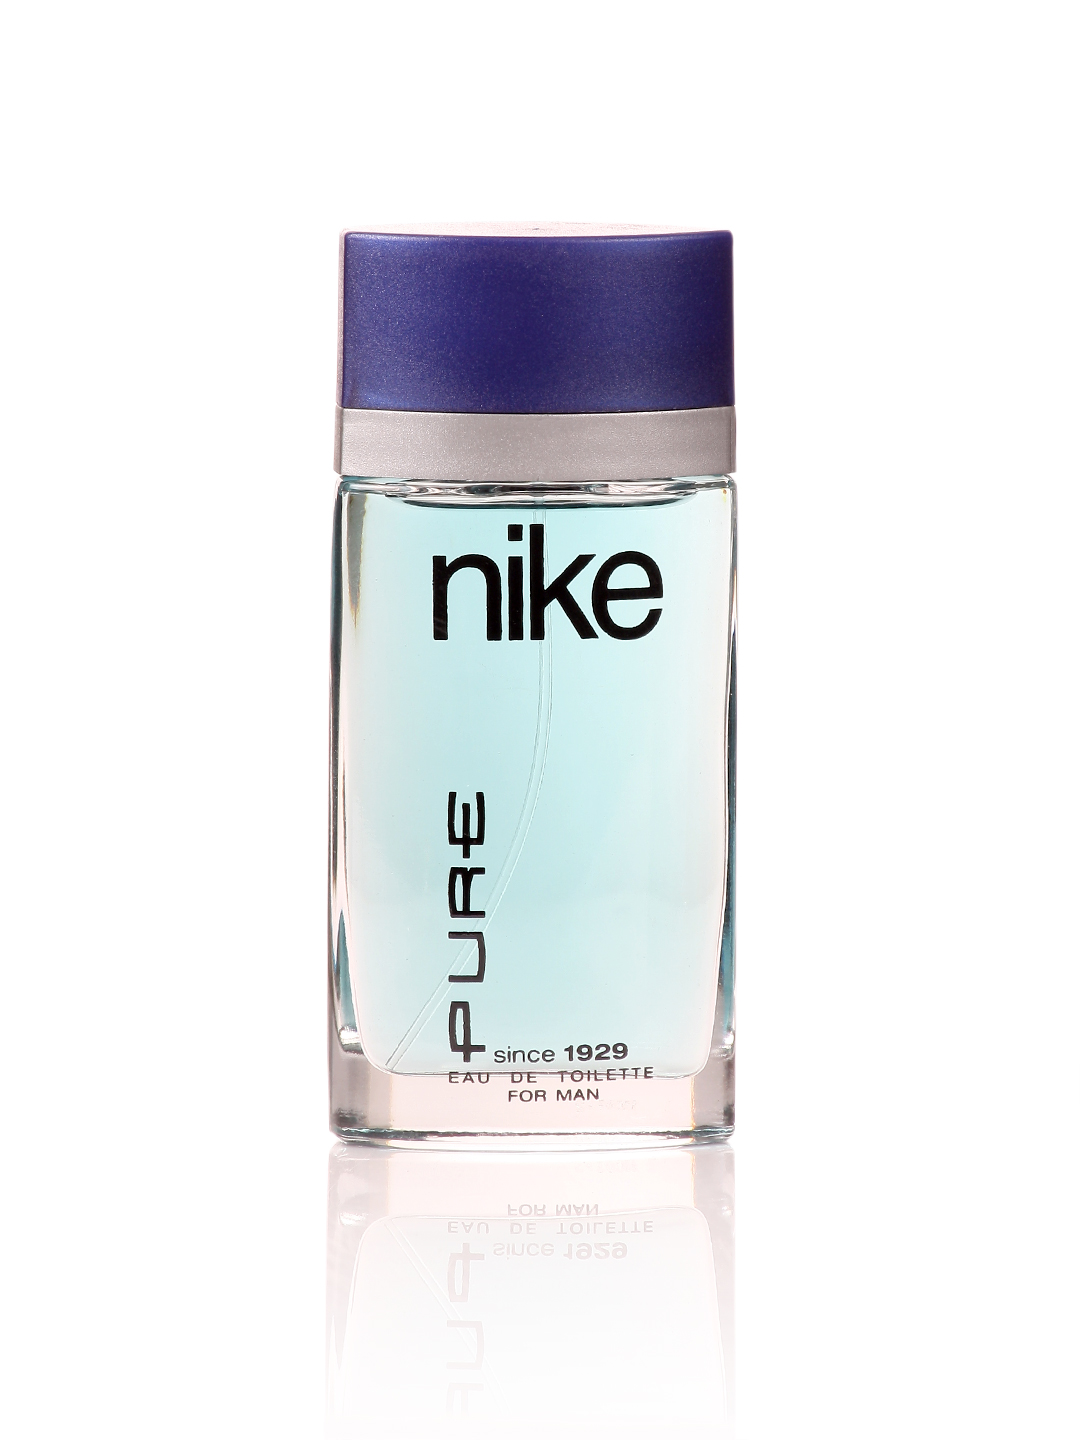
Nike Fragrances Men Pure Perfume
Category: Personal Care / Fragrance / Perfume and Body Mist
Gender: Men
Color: Blue
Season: Spring 2017
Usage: Casual